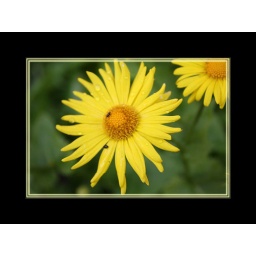
yellow flower in black frame